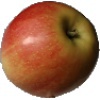
Label: Apple Red 2